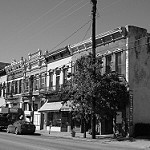
Label: B & W